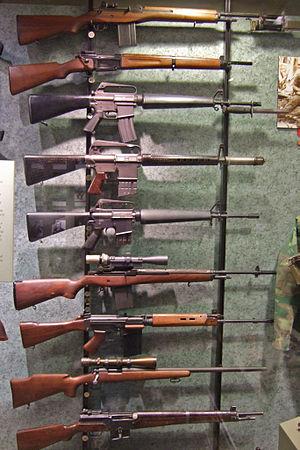
Cet article concerne les armes utilisées dans la guerre du Viêt Nam, qui impliquaient l'Armée populaire du Vietnam ou l'Armée nord-vietnamienne, le Front de libération nationale pour le Sud-Vietnam ou le Viet Cong, et les forces armées de l'Armée de la république du Viêt Nam, des États-Unis, de la République de Corée, des Philippines, de la Thaïlande et des forces de défense australiennes et néo-zélandaises, ainsi que diverses troupes irrégulières.